1984 Tour de France

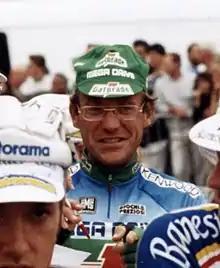
Laurent Fignon "(pictured at the 1993 Tour)", winner of the general classification

The 1984 Tour de France was a battle between reigning champion Fignon and his former team captain Hinault. Questions had been raised about the strength of Fignon's 1983 win due to Hinault's absence and Pascal Simon's withdrawal after breaking his shoulder whilst wearing the yellow jersey. Hinault won the prologue and the first two stages following the prologue were flat stages; the first of which was won by Frank Hoste in a bunch sprint with Ludo Peeters taking over as race leader. Tour organizers had made a purposeful effort to get riders from other countries outside of the traditional nations who usually make up the main field, and in stage two Ireland's Stephen Roche and Denmark's Kim Andersen both made the stage podium coming in just a few seconds behind stage winner Marc Madiot, as Jacques Hanegraaf claimed the yellow from Peeters going into the TTT in stage three. Over the previous five years or so the Team Time Trials would often be dominated by the Dutch TI–Raleigh squad, which was run by Peter Post as the Directeur Sportif, but there had been a rift between riders and some of them followed Post over to the new while others joined Jan Raas and Joop Zoetemelk on the new squad. Perhaps ironically in their first test competing against each other within the Tour de France the two teams tied for 2nd place at four seconds behind the Team of Fignon and Greg LeMond. The Team of Robert Millar and Pascal Simon finished 4th and Hinault's new team had a tough day coming in 7th place, leaving Hinault out of the top 10 overall following the stage. The overall lead was still held by Hanegraaf by a single second over Adri van der Poel with Fignon in the best position among the proven GC contenders in 6th place at +0:13, and his teammate and Tour debutant LeMond sitting in 5th place just ten seconds off the lead. Stage four finished in Béthune on the border of Belgium, and consequently thousands of Belgian fans descended upon the town for the finish. Ferdi Van Den Haute survived a solo attack of about sixty kilometers and upon entering the town he threw his arms up in celebration for all of the fans who were hoping to see a Belgian win, even though he still had five kilometers to go. He beat the peloton by over a minute to claim the stage win as Van Der Poel moved into yellow. In stage five a three rider breakaway made up of Paulo Ferreira, Maurice Le Guilloux and Vincent Barteau finished more than seventeen minutes ahead of the main field with Ferreira taking the stage victory and Barteau moving into the yellow jersey.